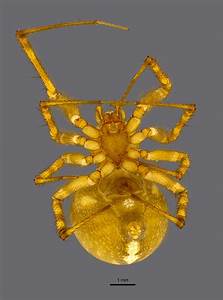
Label: ragno